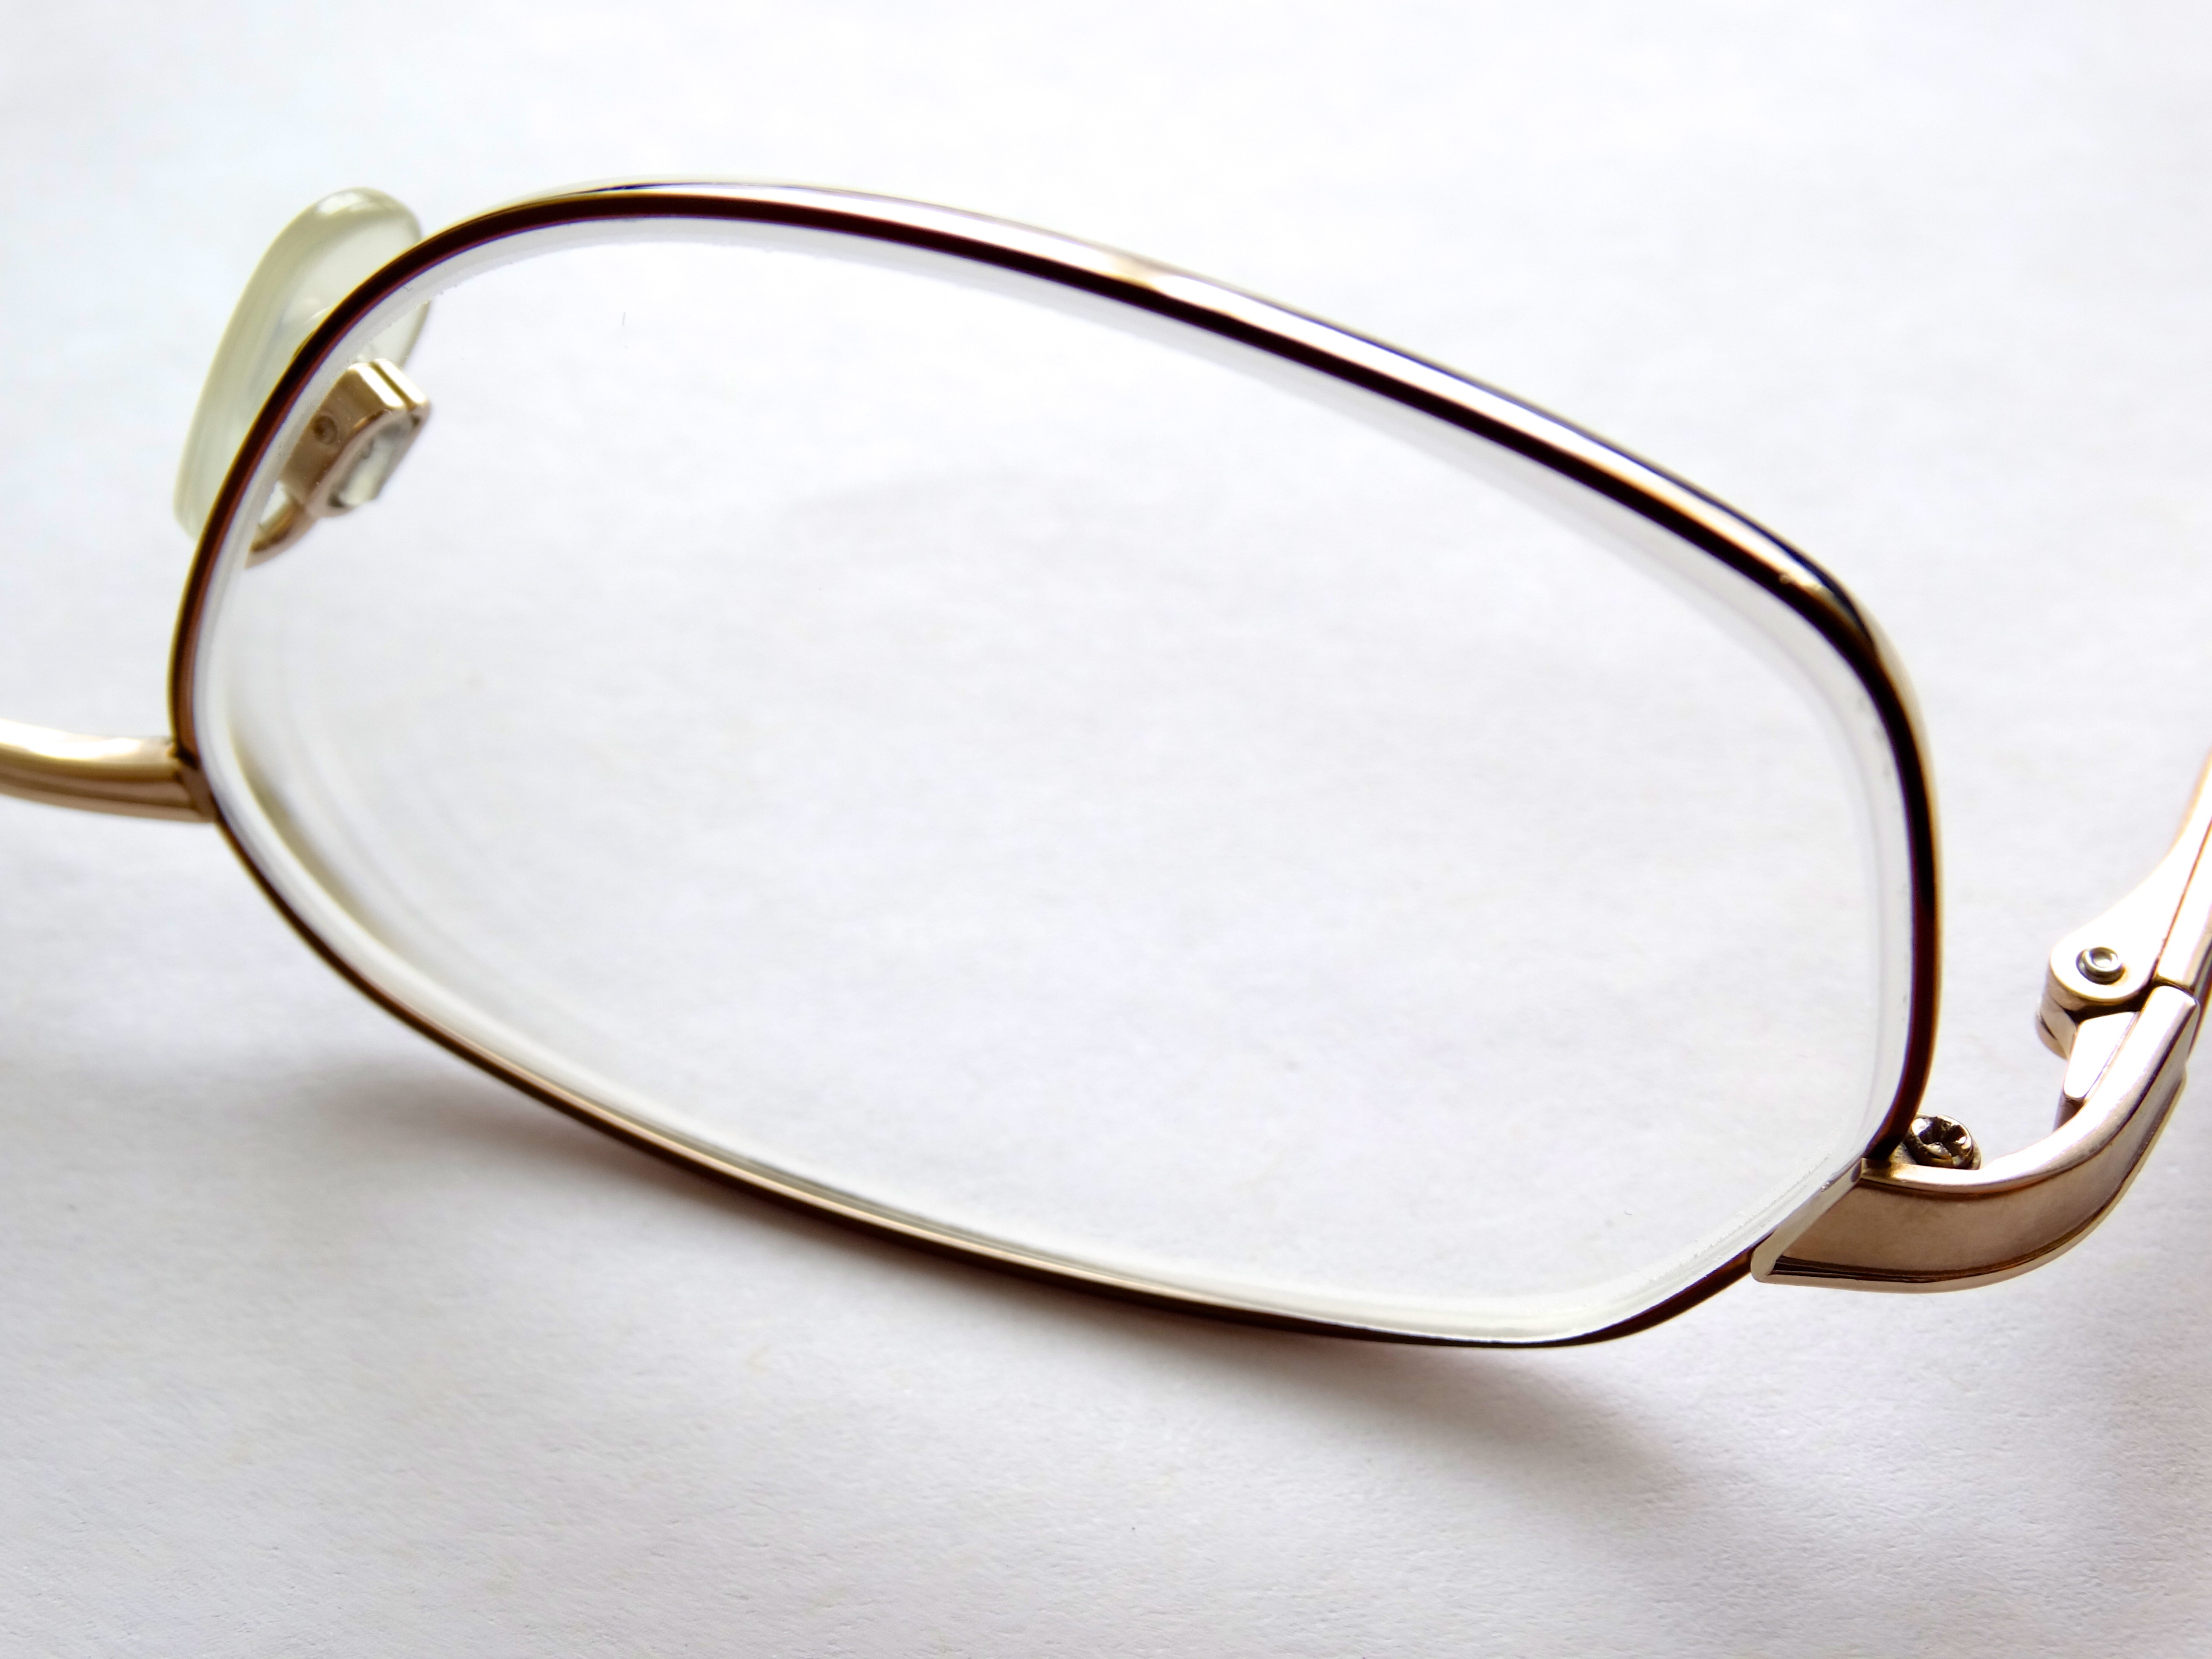
cute, metal, circle, sunglasses, glasses, goggles, eyewear, see, elegant, shiny, reading glasses, clearer view, glasses glass, reading aid, vision care